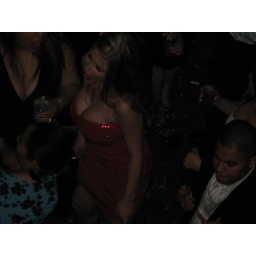
ah yes, the mysterious girl in the red dress